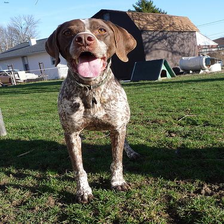
Species: dog
Breed: german shorthaired